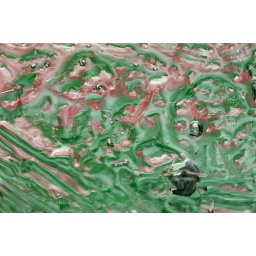
Stood a fairly thick (about 2cms) ice block against a bottle of kitchen spray cleaner to provide some colour